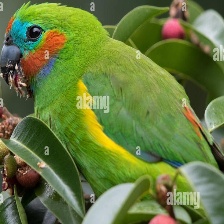
Species: DOUBLE EYED FIG PARROT
Scientific name: CYCLOPSITTA DIOPHTHALMA